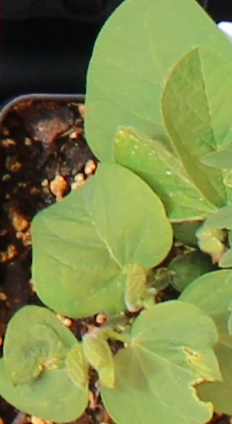
Label: Soybean